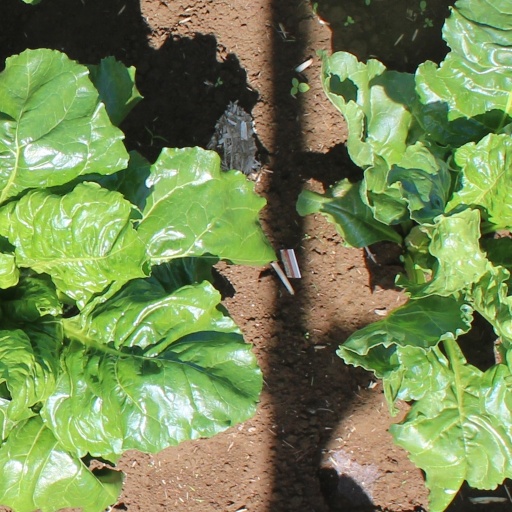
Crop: sugar beet